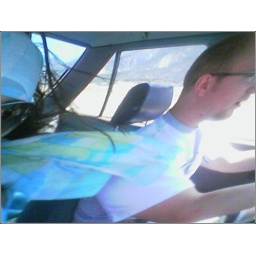
drugs in the car on the way to the lake